Kunstgraben

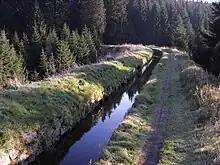
The Hutthal Ditch at the "Unterer Hutthaler Teichdamm" aqueduct

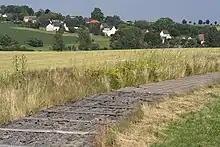
Covered section of the Hohbirker Kunstgraben near Brand-Erbisdorf

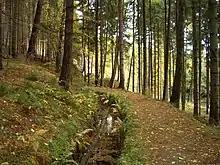
The Grabentour, "Kunstgraben" supplying ventilation shaft nos. IV and V of the Rothschönberg Gallery

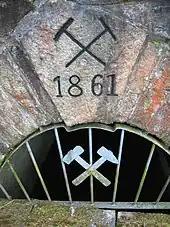
One of the portals of the Neuwernsdorfer Kunstgraben in Cämmerswalde

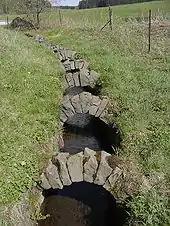
Vaulted arches over the Zellerfeld "Kunstgraben"

A Kunstgraben is a type of man-made water channel that was once used by mines to drive the water wheels needed for power, mine drainage and a host of other purposes. The term is German (plural: "Kunstgräben"). Similar ditches supplying water mills in England are called leats.